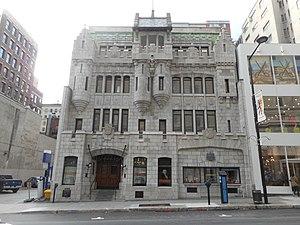
La Maison Seagram ou la Maison Martlet (1928), 1430 rue Peel, Montréal, Québec, Canada imtl.org
David Jerome Spence est un architecte canadien d’origine américaine.